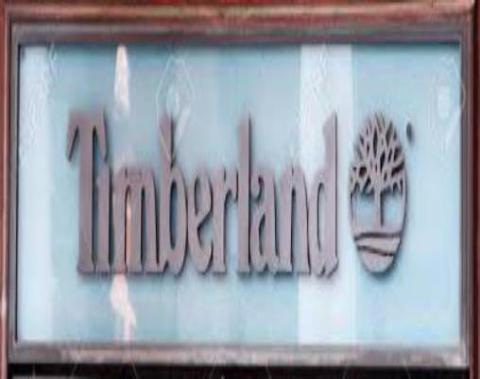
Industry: Clothes